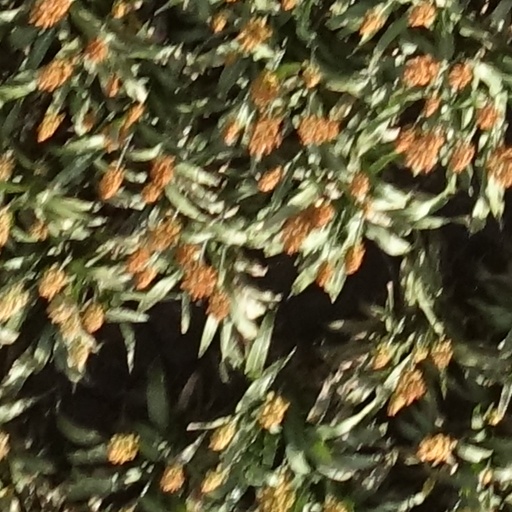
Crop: sorghum